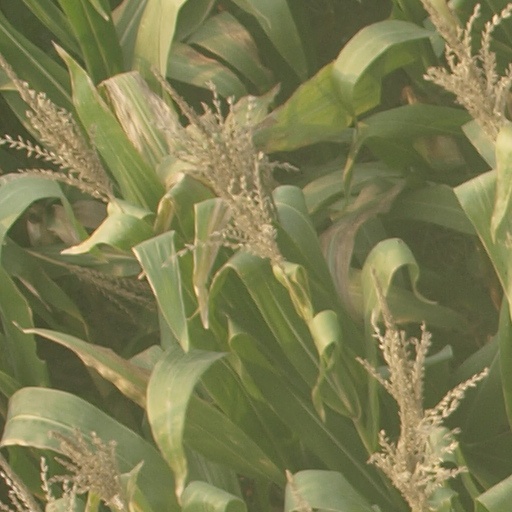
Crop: maize; corn